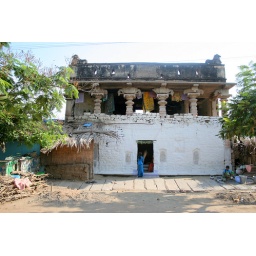
In Hampi Bazaar area. People have taken over the old buildings and made mud walls around the stone pillars.